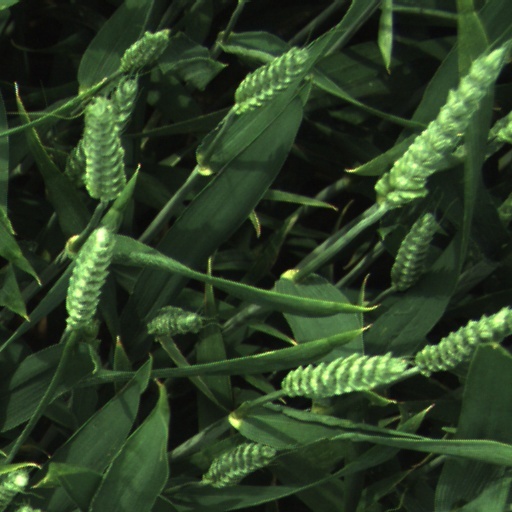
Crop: wheat